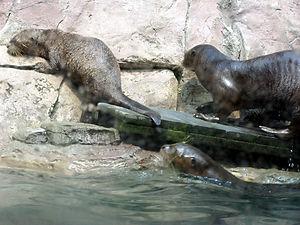
La Loutre géante, Loutre géante du Brésil ou Loutre géante sud-américaine est un mammifère carnivore d'Amérique du Sud. C'est le plus grand représentant de la famille des Mustelidae, et l'unique représentant du genre Pteronura. Contrairement aux autres mustélidés, la Loutre géante vit en groupes familiaux comprenant trois à huit membres. Le groupe familial est centré autour du couple reproducteur et est très soudé. Bien que généralement paisible, c'est une espèce territoriale et on peut parfois observer des agressions entre groupes. La Loutre géante est un animal diurne, actif uniquement pendant la journée. C'est l'espèce de loutre la plus bruyante et elle utilise des cris bien distincts pour signaler un danger, montrer son agressivité ou rassurer. La Loutre géante peut se rencontrer dans toute la partie centrale et septentrionale d'Amérique du Sud. Elle est particulièrement bien présente le long de l'Amazone et dans le Pantanal.